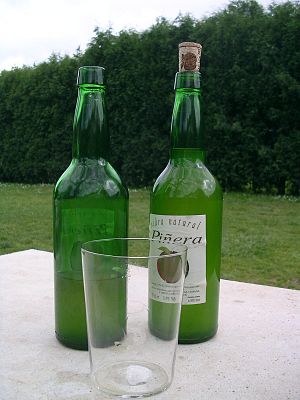
Cider / Cider i forskellige lande / Spanien
Naturlig cider (dvs. gæret æblemost) fra Asturien.
Cider er gæret æblemost, pæremost. Andre frugter kan tilsættes. I Frankrig anvendes forskellige sorter cideræbler med megen syre. Alkoholindholdet i cider varierer. I Frankrig og Storbritannien produceres cider med 2% til 8% alkohol. Pærecider er meget populær i Sverige og Basse-Normandie, hvor drikken kaldes poiré.